The Hockey Song

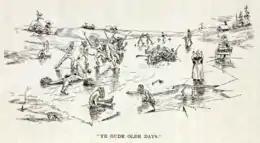
The "good old days" of ice hockey in Canada.

The verses of the song are split up so that each one describes a period of play in a typical hockey game. In the first verse Connors sings, "Someone roars, Bobby scores!". In the last verse Connors sings that it is the last game of the playoffs and the "Stanley Cup is all filled up for the champs that win the drink". He later also sings "The puck is in, the home team wins!". In concert he would sometimes change "home team" to an actual team based on where he was playing. One example was at the closing ceremonies for Maple Leaf Gardens, when he changed the last game line from the playoffs to "the Garden", and mentioned that the Leafs have won.